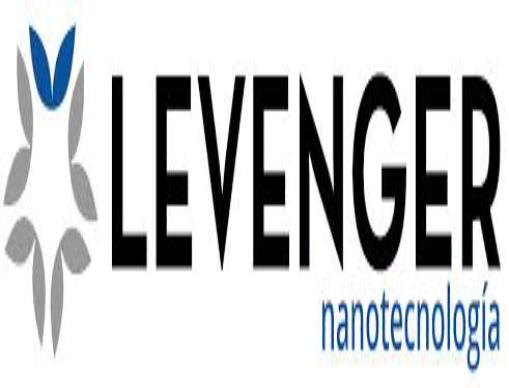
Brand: levenger
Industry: Necessities